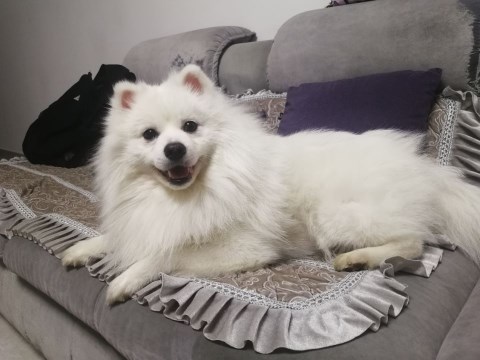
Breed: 253-n000107-Japanese_Spitzes